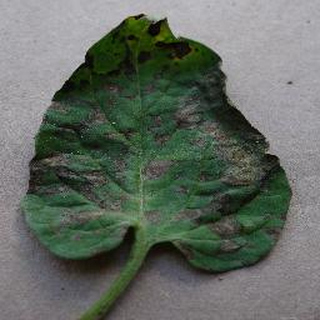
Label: tomato_early_blight